Thameslink Programme

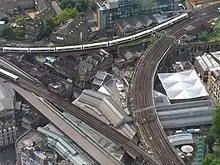
Borough Market junction. The new viaduct before the rails were laid is on the lower left

All aspects of Key Output stage 1 were completed by mid-2012, in time for the London Olympics. A major objective of this phase was to enable 12-carriage trains to run on the Bedford-Brighton route. Work affecting this was completed in time for the December 2011 timetable change, when 10,000 extra peak-period seats were provided. By then, 23 stations between Bedford and Brighton had been extended to accommodate the longer trains; in addition, Farringdon and Blackfriars stations had been rebuilt to take 12-car trains and allow for increased passenger flows. Works at Farringdon also allowed for the east–west Crossrail route (which opened as the Elizabeth line in May 2022), while Blackfriars gained a new entrance on the south bank of the Thames. Platforms at Hendon, Cricklewood, and Kentish Town stations were not, and will not be, extended. Those from southwards on the Thameslink suburban (Wimbledon/Sutton) loop, and on the Catford loop line towards Sevenoaks, will likewise remain 8-car stations.